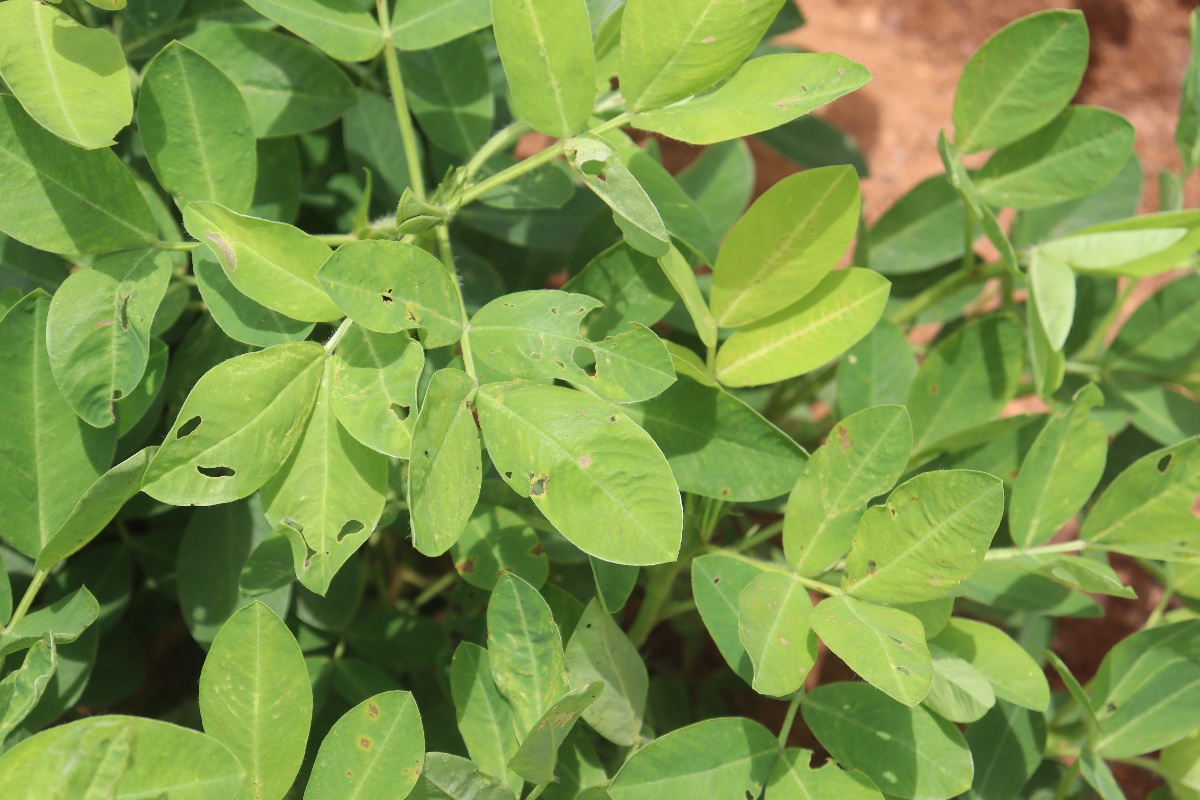
Label: early_leaf_spot